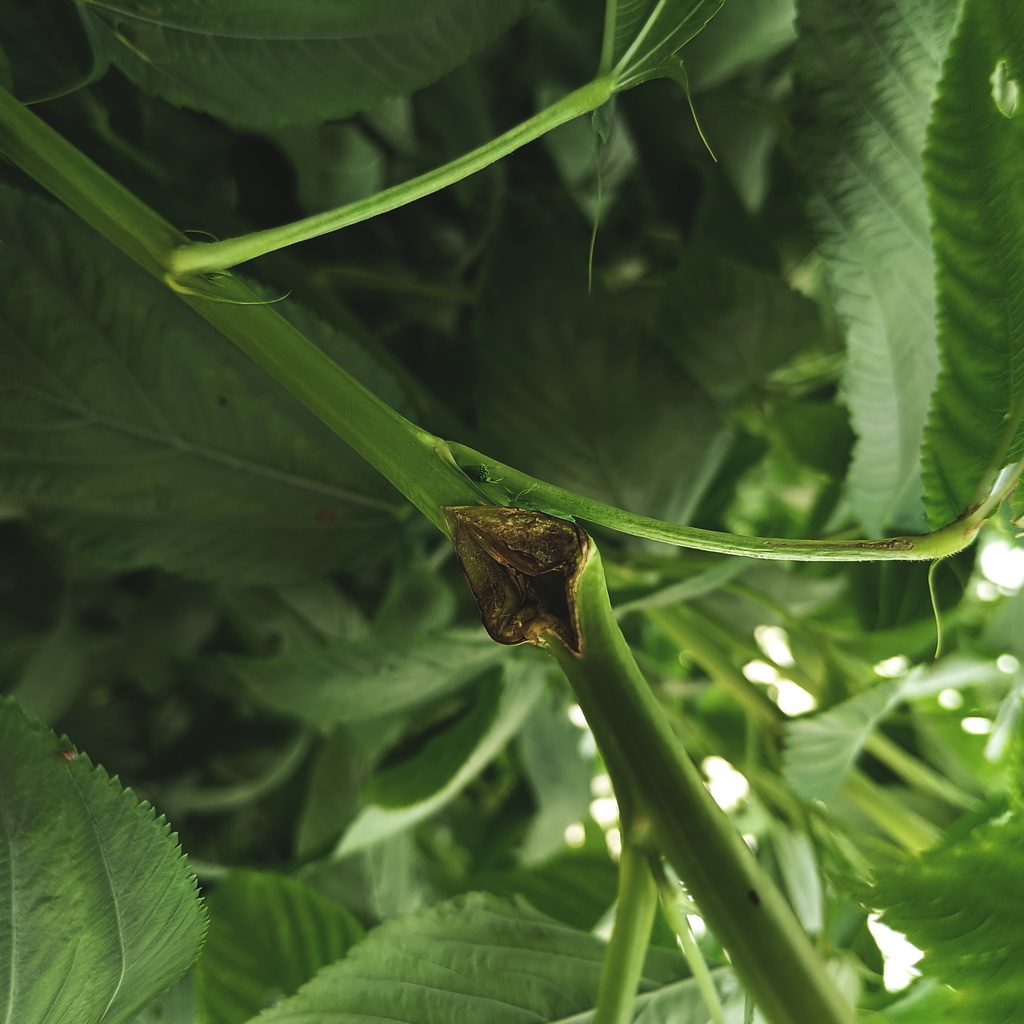
Label: Stem Soft Rot